Question: Please indicate a possible affordance area of the knife that can be used for holding
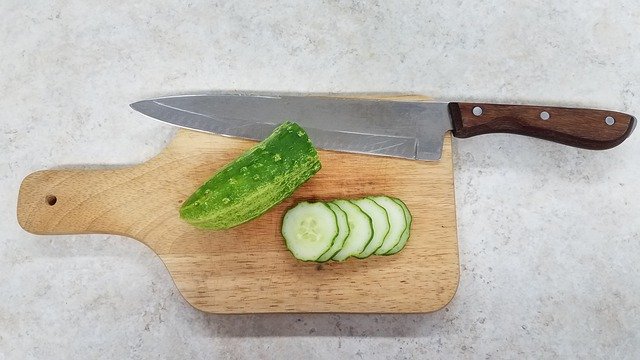
Answer: [446, 98, 640, 151]